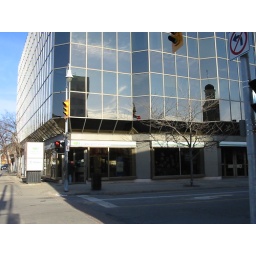
An office building in downtown St. Catharines, corner of King and James St.